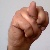
The image shows a hand gesture representing the letter 'N' in Indian Sign Language.